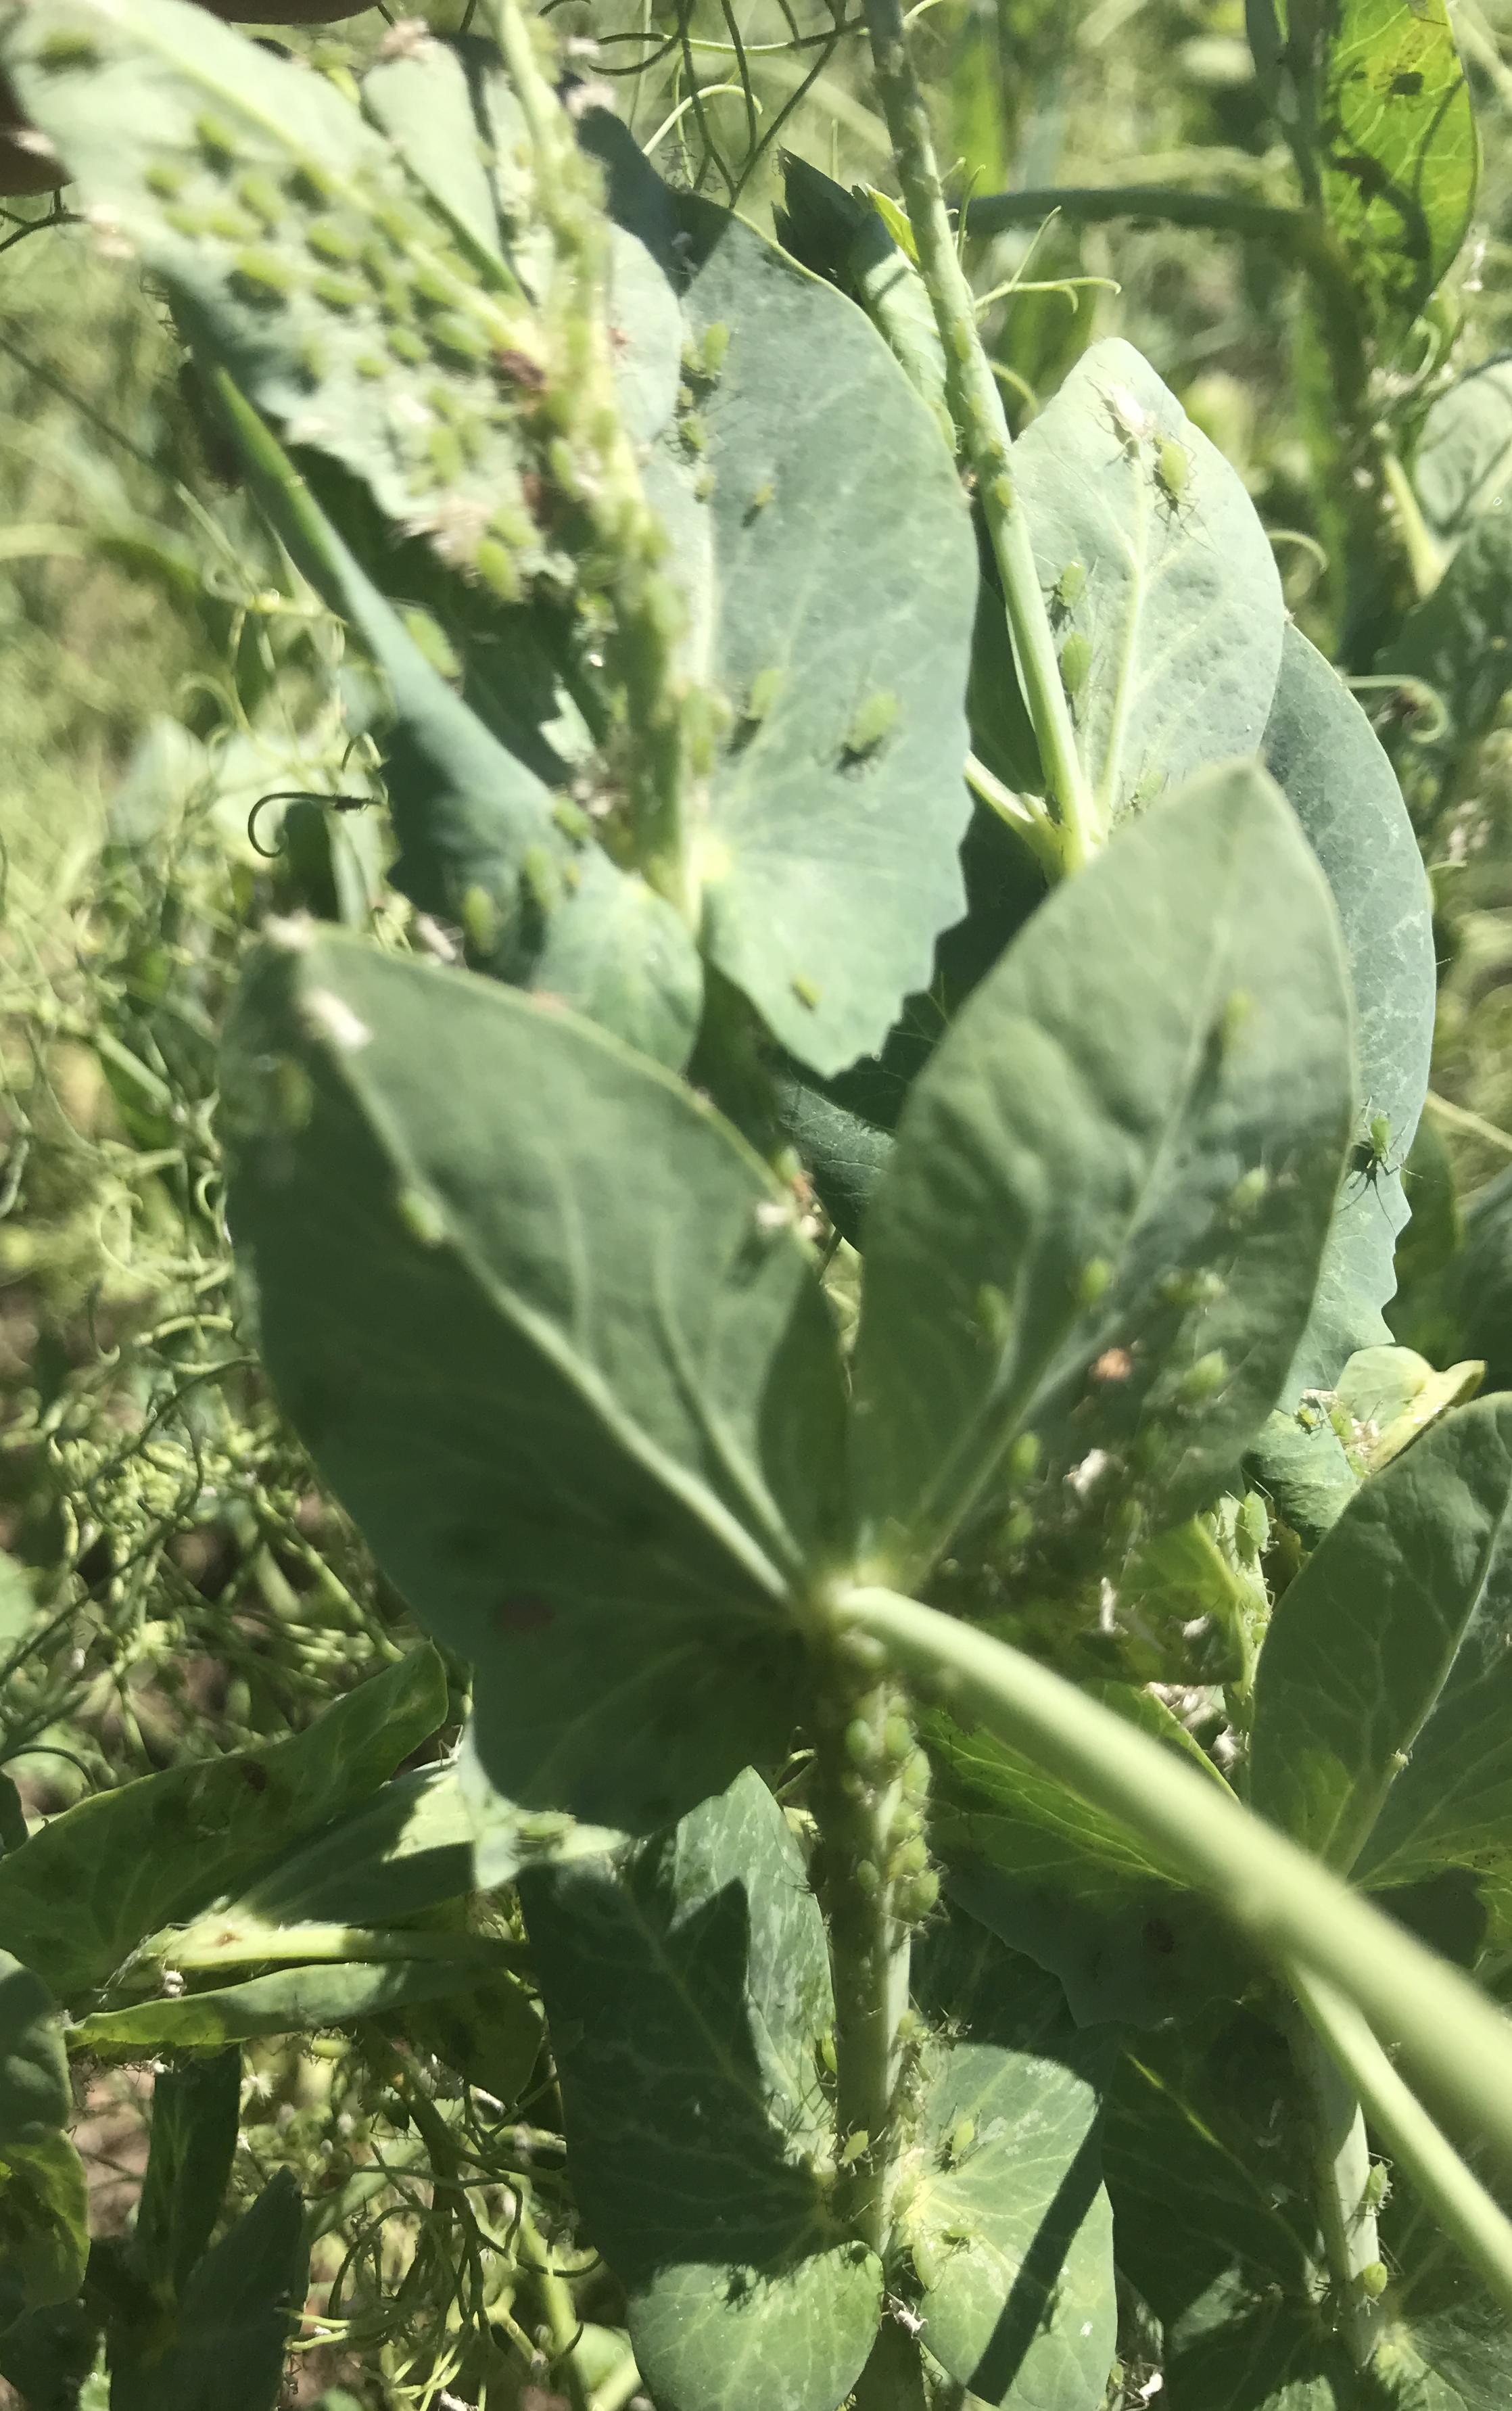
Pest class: pea_aphid